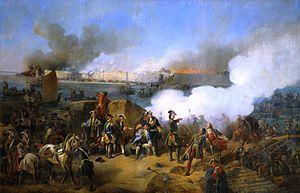
La grande guerre du Nord est un conflit qui opposa une coalition menée par le tsarat de Russie à l'Empire suédois entre 1700 et 1721 et qui se déroula dans le Nord de l'Europe centrale et en Europe de l'Est.
Le régiment Semionovsky, était avec le Régiment Préobrajensky le régiment d’infanterie le plus ancien de la Garde impériale russe.
Le siège de Nöteborg est l’un des premiers sièges de la grande guerre du Nord, au cours duquel les forces russes ont capturé la forteresse suédoise de Nöteborg en octobre 1702.